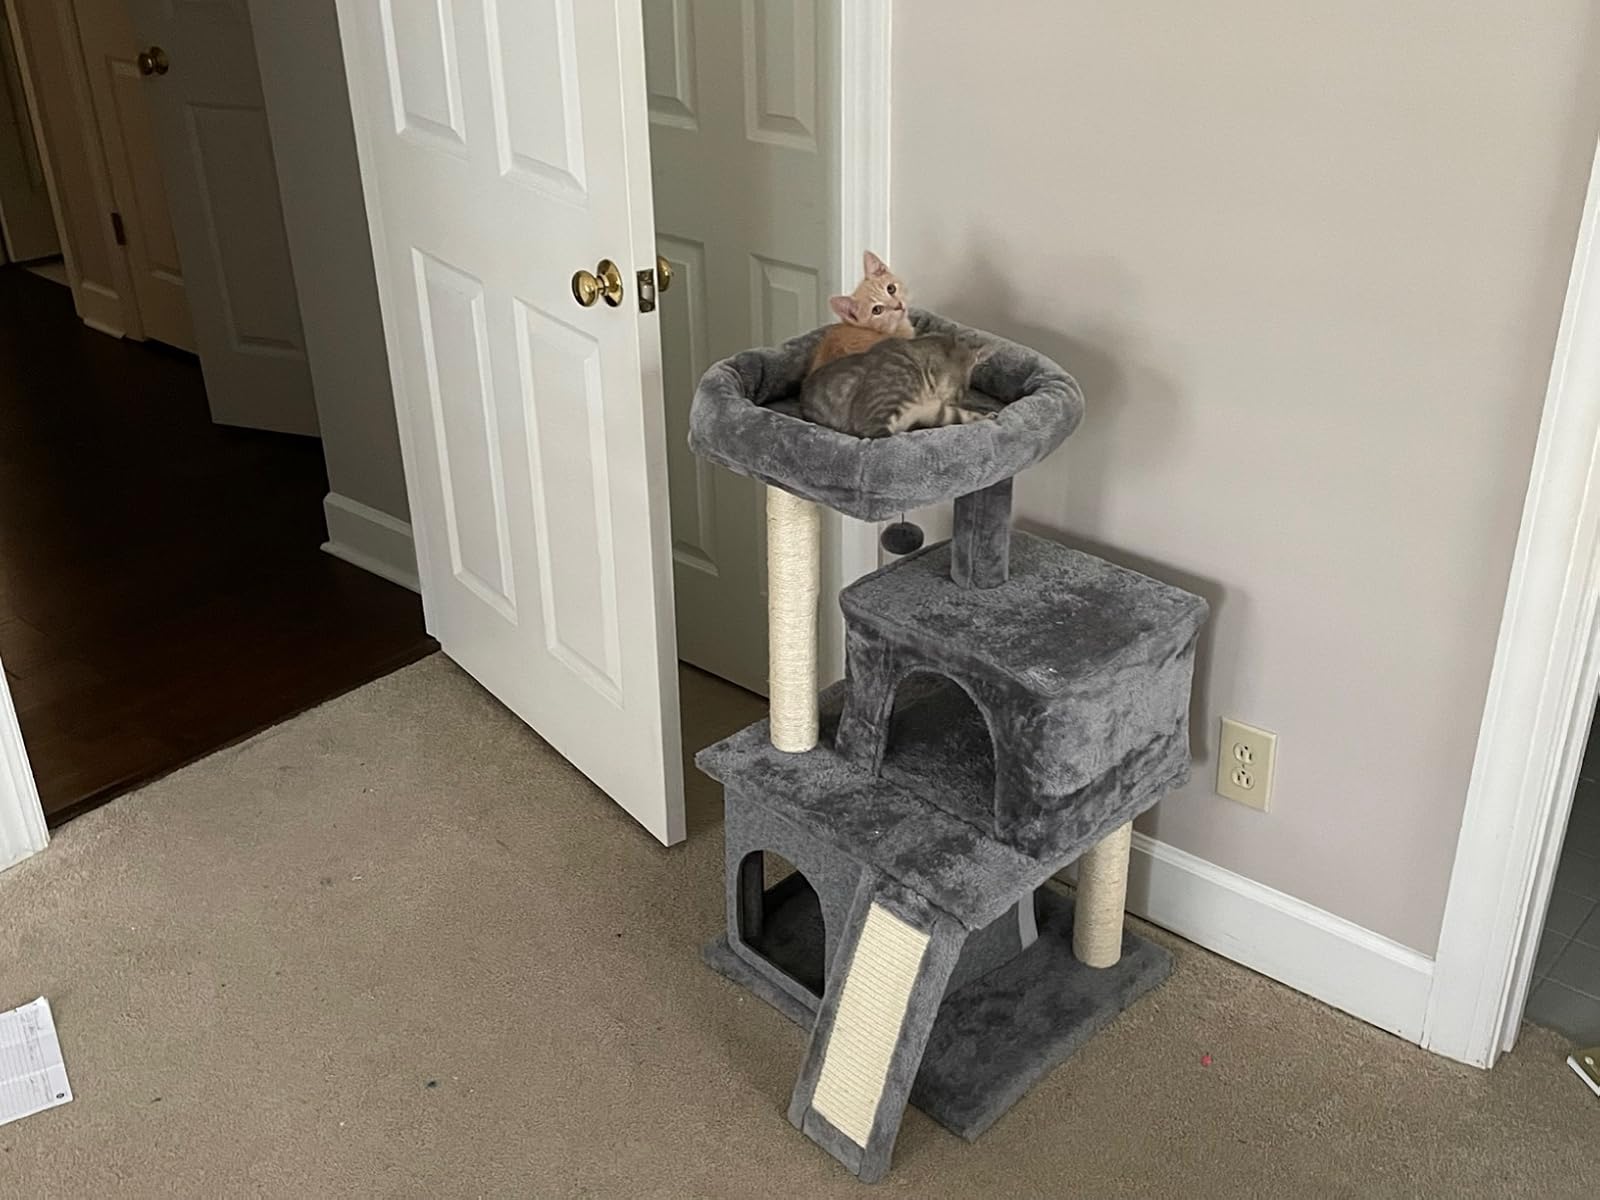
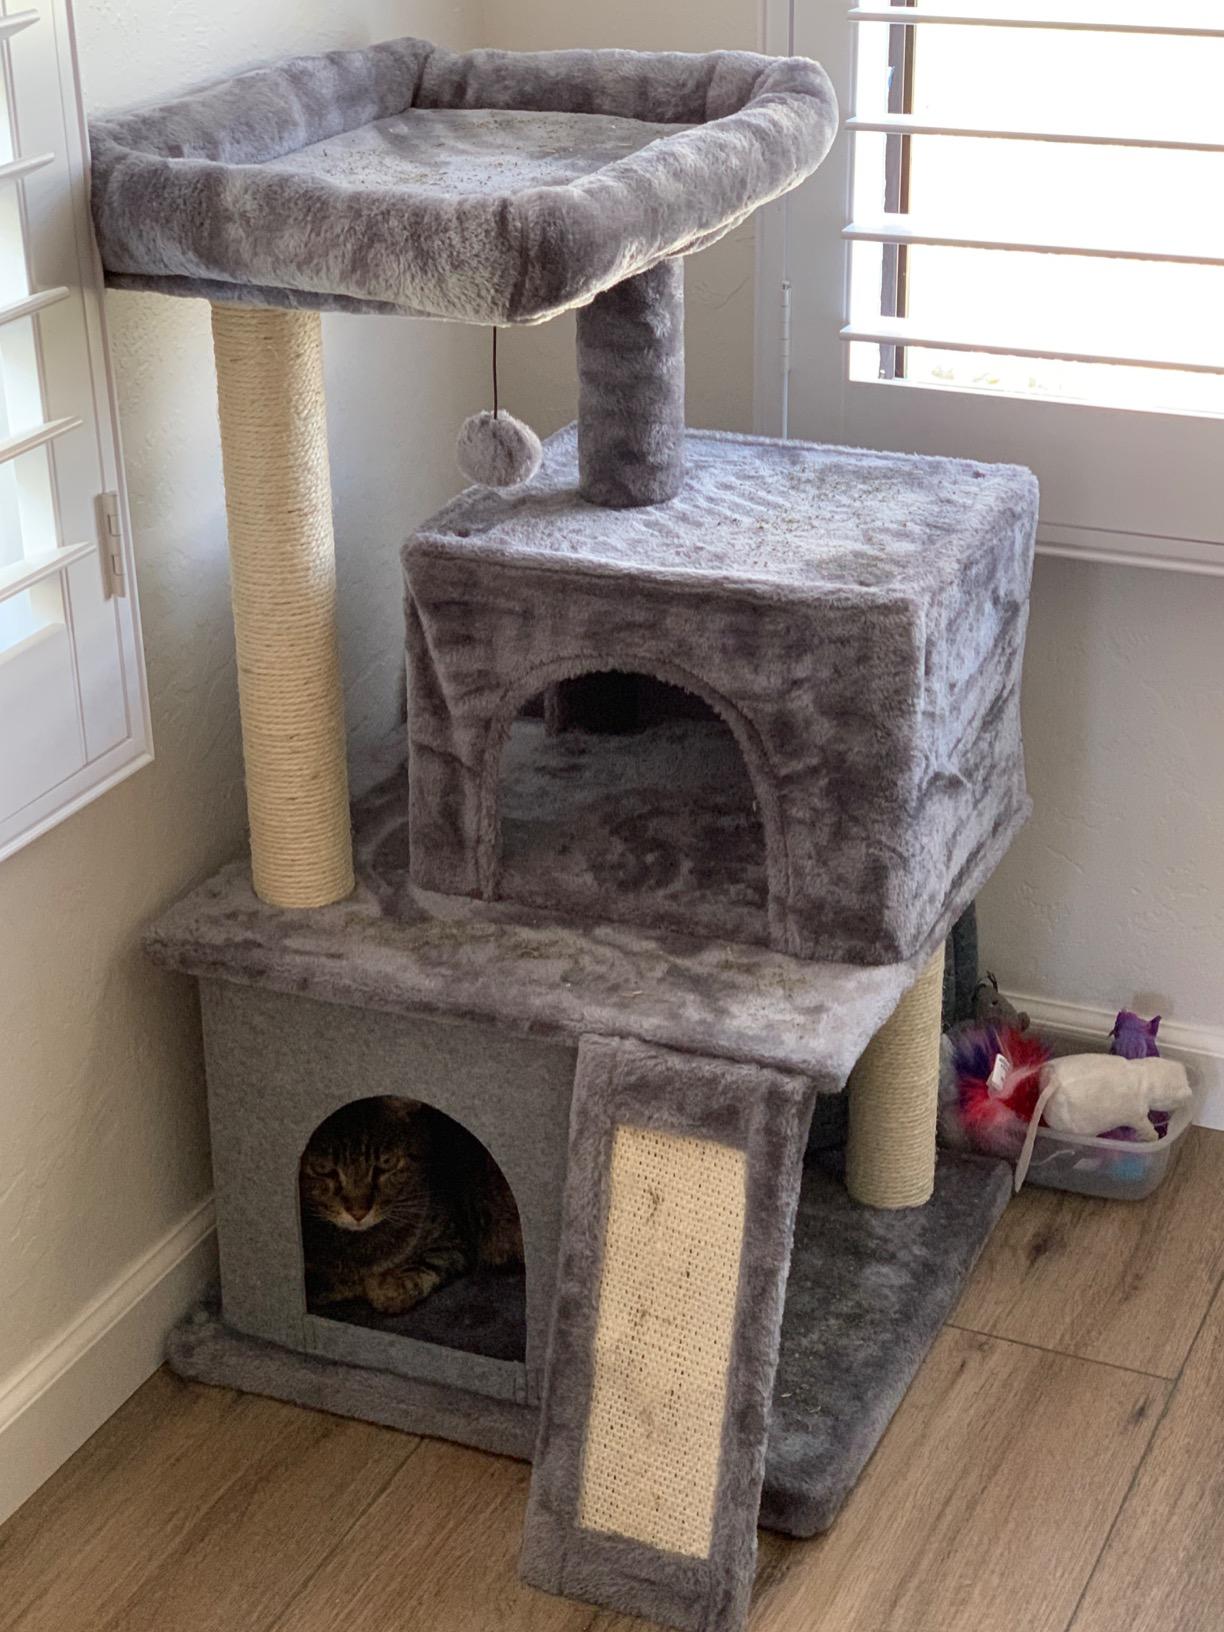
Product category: items_cat tree
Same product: yes